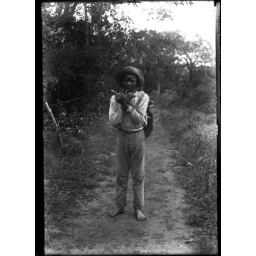
Man standing in the road